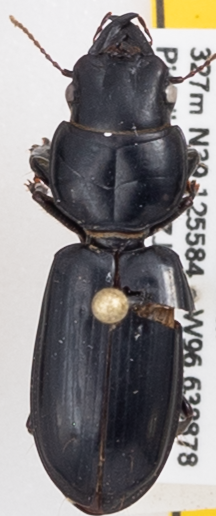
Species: Scarites subterraneus
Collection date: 2018-06-07
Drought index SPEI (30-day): -1.69
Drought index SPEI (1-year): -1.382
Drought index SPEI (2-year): -0.764